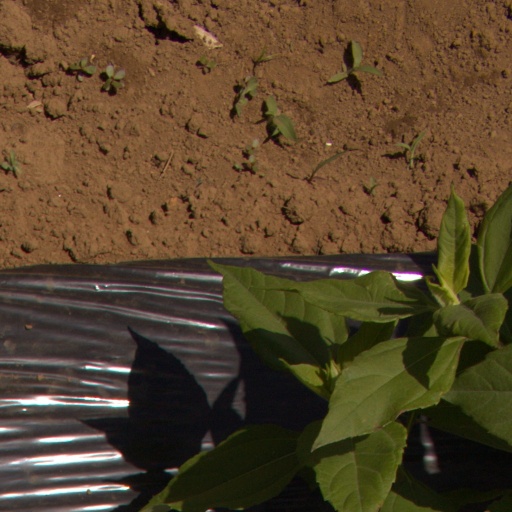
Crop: Jerusalem artichoke